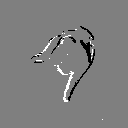
ASL letter: j